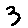
Label: 3